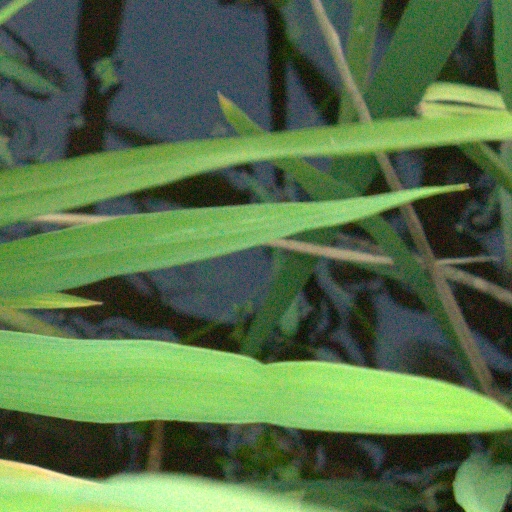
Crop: rice